Railways in Buckinghamshire

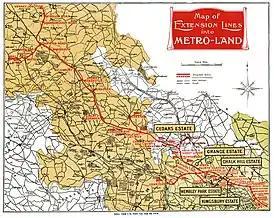
Map of "Metro-land", from the 1924 Metro-land booklet published by the Metropolitan Railway. The county boundary of Buckinghamshire is shown.

The Metropolitan Railway had been the first underground mass-transit railway system in the world when it opened in 1863. In 1868 the Metropolitan and St John's Wood Railway opened a branch from Baker Street to Swiss Cottage, that company being taken over by the Metropolitan Railway in 1879. The line was extended several times from then onwards. The line first entered Buckinghamshire on 8 July 1889 to Chesham but further extension into the Chiltern Hills took place via Amersham in 1892, turning the Chesham route into a branch line. The extension of 1892 terminated at the GWR station in Aylesbury which had opened in 1863.